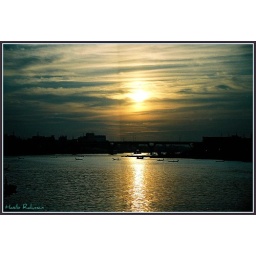
taken at shoari ghat.......the hustling in the river just started.......while the boats race to get their passengers first.